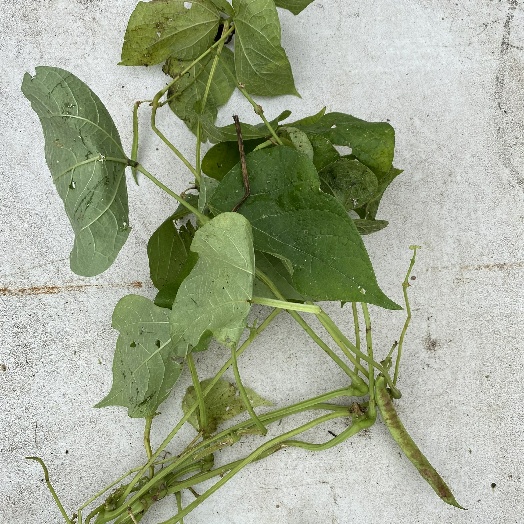
Label: Vegetation